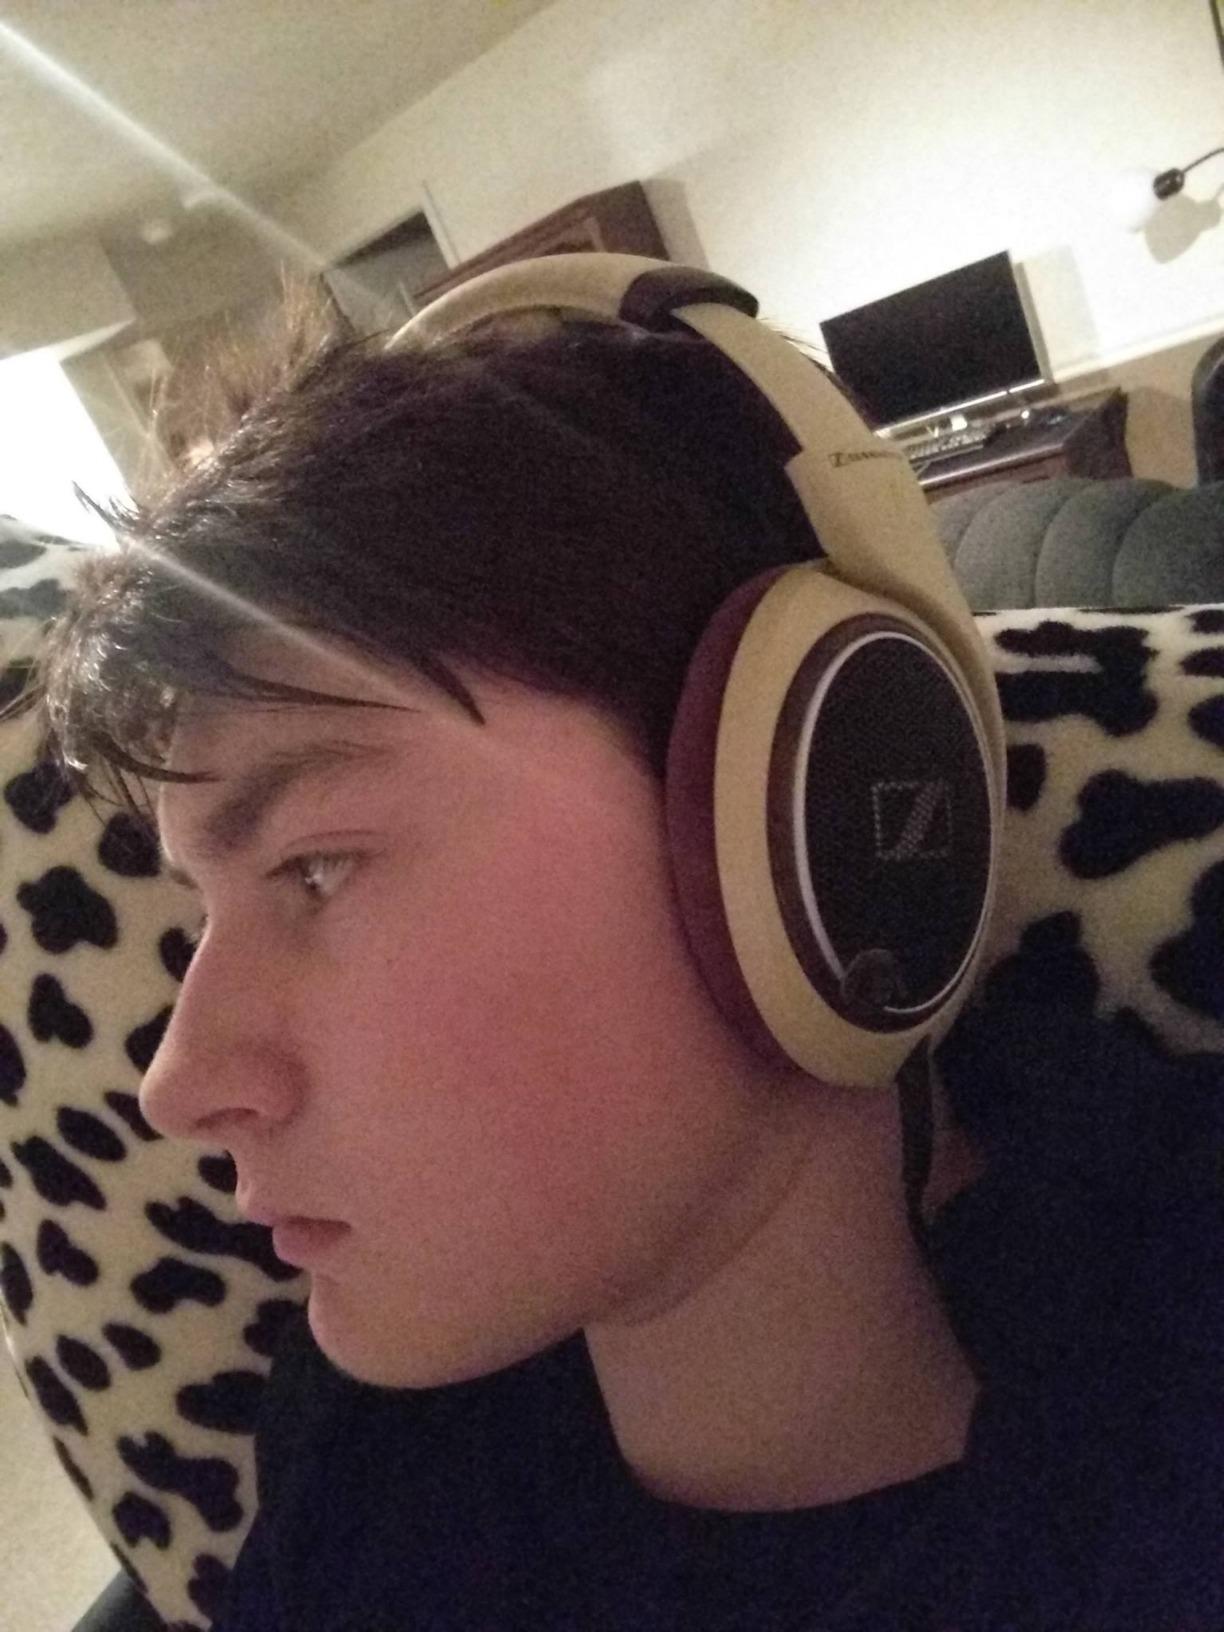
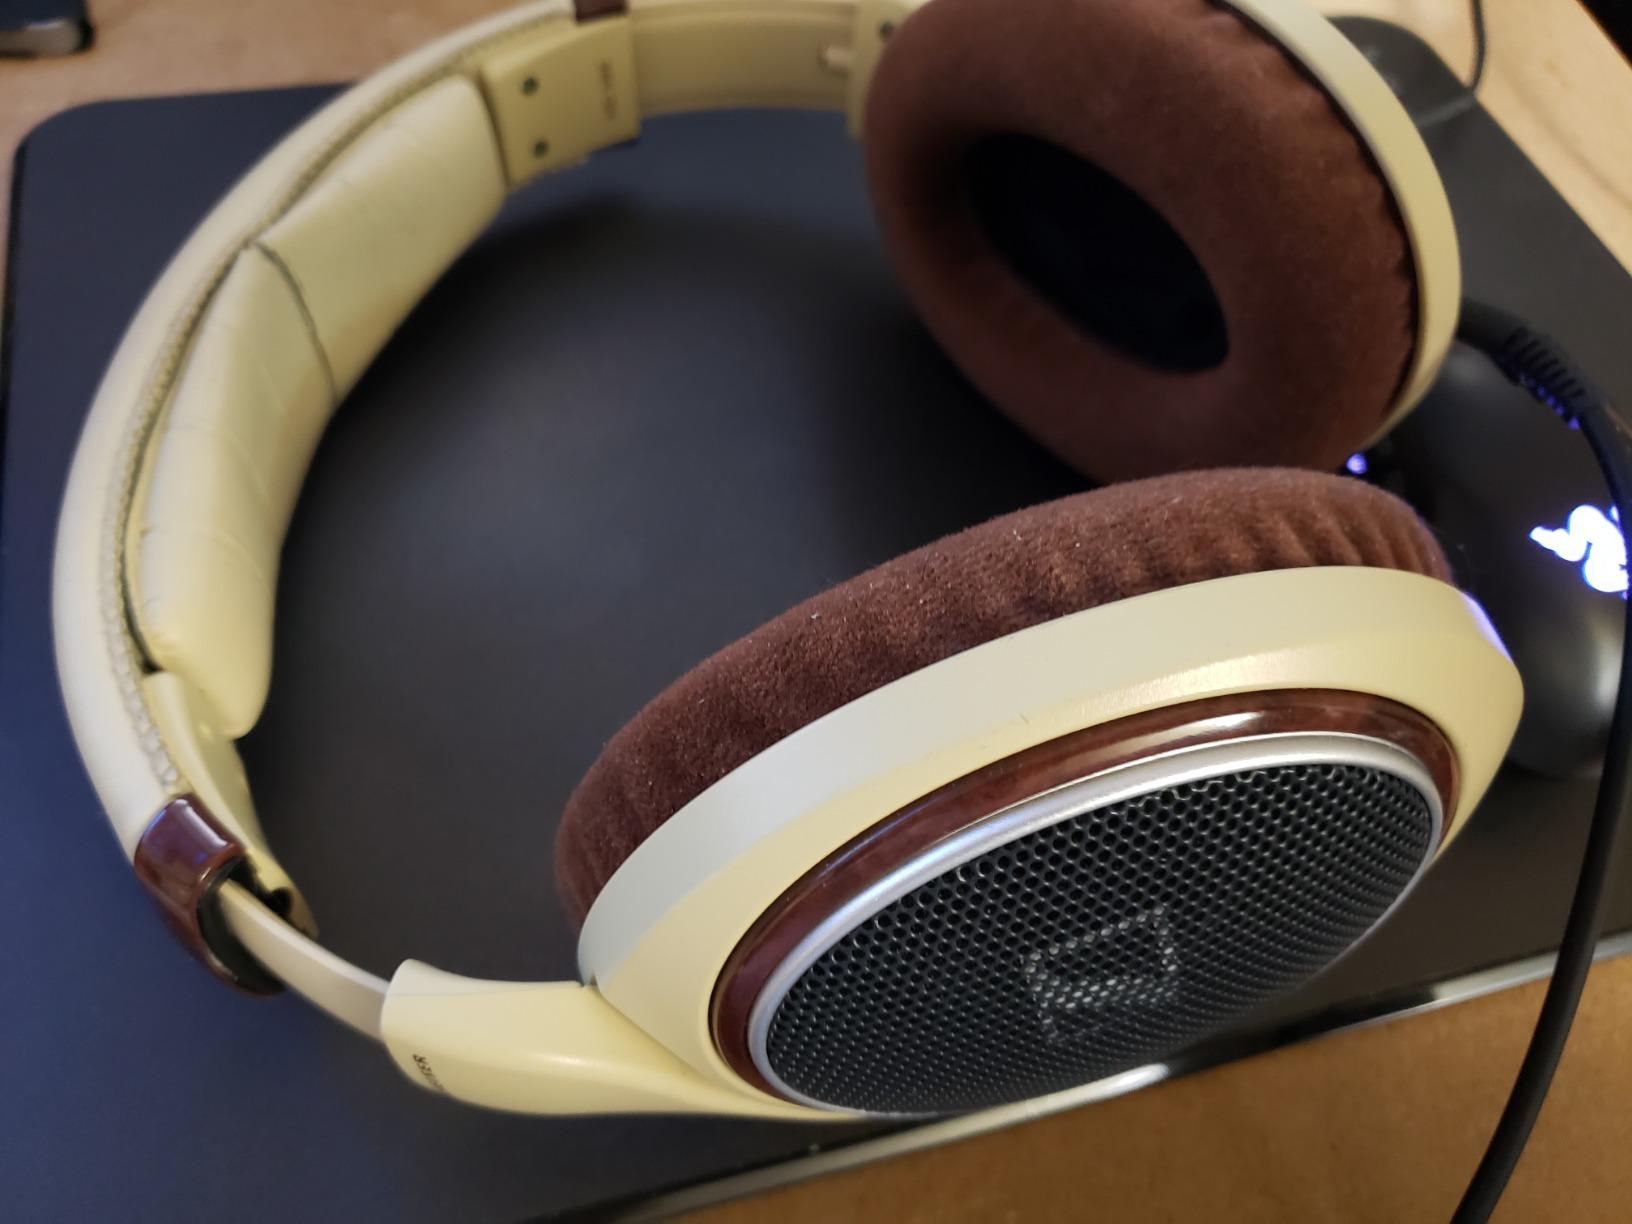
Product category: headphones
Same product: yes